Notre Dame Rugby Football Club

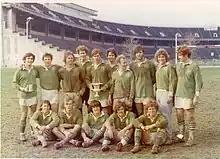
The 1973 Notre Dame Rugby team wearing green jerseys with the shamrock logo reclaiming the Silver Cup from Ohio State

While the A-Side jerseys bear the Notre Dame colors of blue and gold, the B-Side jerseys are almost identical to those used by the Out Side Irish (which were imitations of the jerseys worn by the Irish national team). The kelly green of the B-Side jersey is a tribute to both the pre-1995 Notre Dame Rugby club as well as the Out Side Irish, whose tireless dedication and perseverance led to the club's reinstatement. Additionally, it recalls the famous green jerseys used on occasion by the football team.